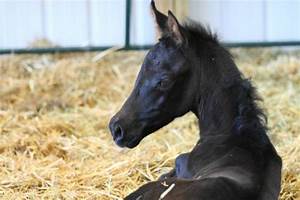
Label: horse